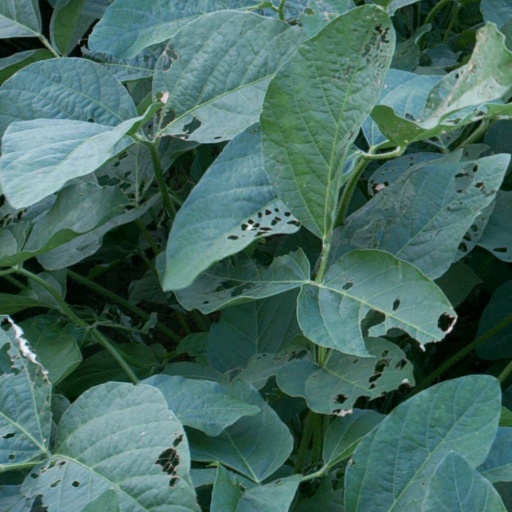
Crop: soybean